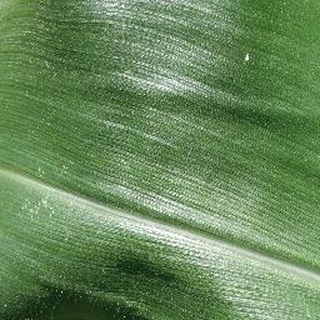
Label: healthy_corn